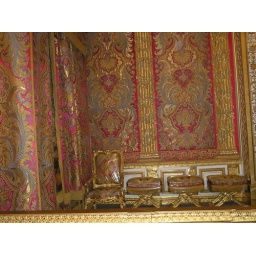
The King's advisors chairs by the bed